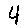
Label: 4